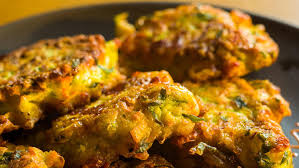
Yemek: mucver